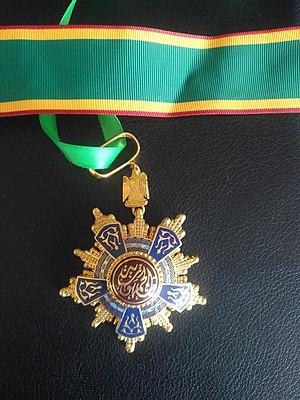
L'Ordre de la République est une décoration égyptienne fondée en 1953 pour célébrer la renaissance de la République d'Égypte.